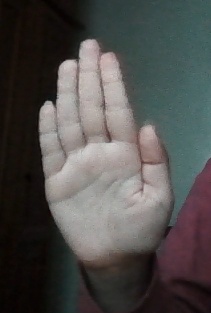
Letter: seen